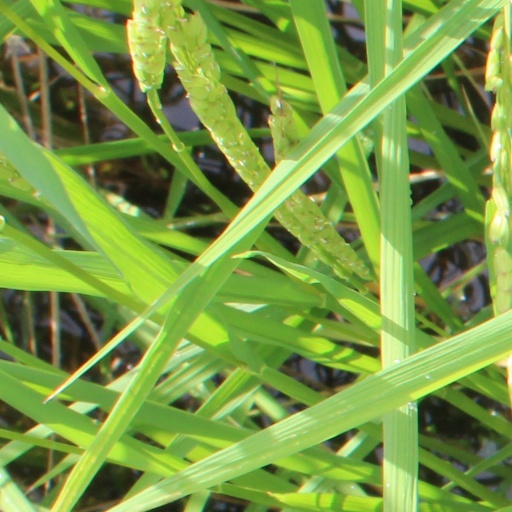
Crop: rice